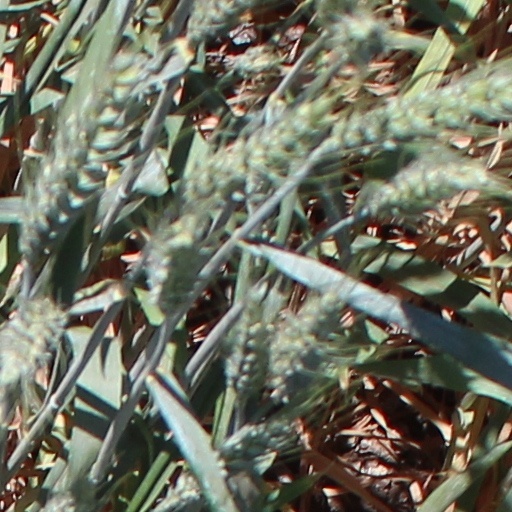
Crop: wheat